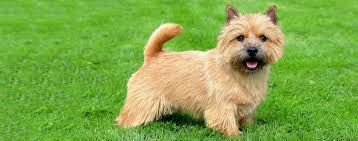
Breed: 203-n000016-Norwich_terrier